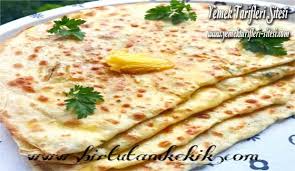
Yemek: gozleme